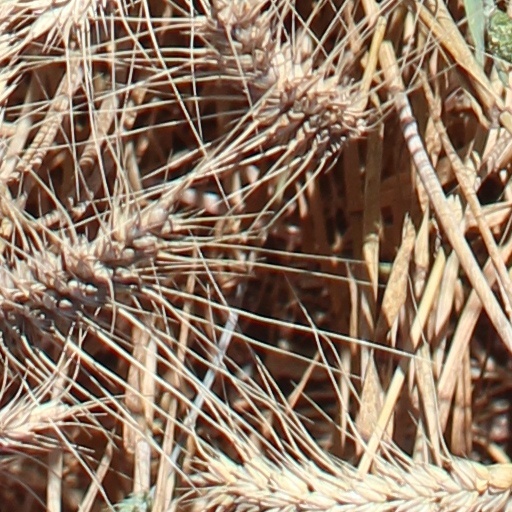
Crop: wheat